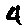
Label: 4